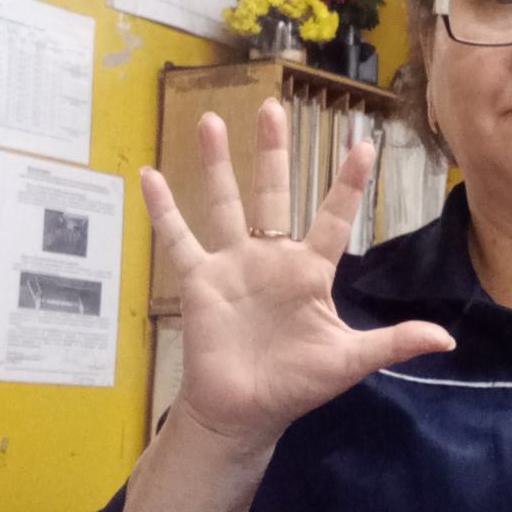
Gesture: palm